Zakarpattia Oblast

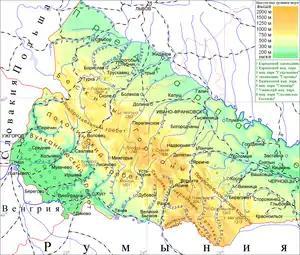
Ukrainian Carpathians, dividing Zakarpattia (on the south-western side) from Prykarpattia (on the north-eastern side)

The Zakarpattia Oblast has a total area of and is located on southwestern slopes and foothills of the Carpathian Mountains covering around 80% of area in the region. The rest of the region is covered by the Transcarpathian Lowland which is part of the Pannonian plain. Zakarpattia is the only Ukrainian oblast to have boundaries with four countries: Poland, Slovakia, Hungary and Romania. On the West it borders the Prešov and Košice Regions of Slovakia and Borsod-Abaúj-Zemplén and Szabolcs-Szatmár-Bereg Counties of Hungary, on the South—the Satu Mare and Maramureș Counties of Romania, on the East and Northeast—Ivano-Frankivsk Oblast, and on the North—Lviv Oblast and the Subcarpathian Voivodeship of Poland.